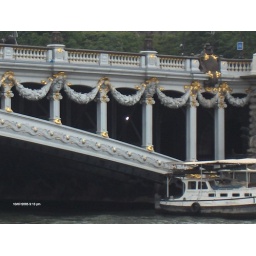
the bridge nappy built near the tower